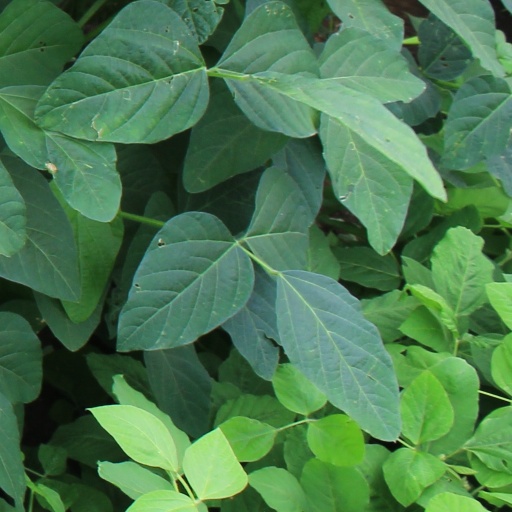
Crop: soybean